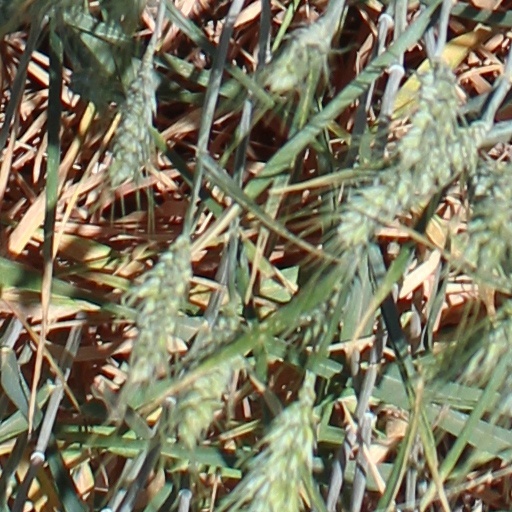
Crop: wheat